Iowa Highway 28

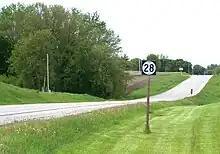
Iowa 28 one mile (1.6 km) north of Martensdale

Iowa Highway 28 begins at Iowa Highway 92 at Martensdale in Warren County. From Martensdale, it continues north through Prole and Norwalk before crossing into Polk County. Just across the county line, Iowa 28 meets Iowa Highway 5 at a partial-cloverleaf interchange. Just north of the interchange is Army Post Road, a former alignment of Iowa Highway 5. Iowa 28 crosses the Raccoon River just south of Railroad Avenue in West Des Moines. From the river to the Interstate 235 interchange, the east side of the street is 63rd Street in Des Moines, while the west side of the street is 1st Street in West Des Moines. The dual designation of street names is particularly confusing to drivers and residents alike. North of I-235, Iowa 28 continues north through Windsor Heights until reaching U.S. Highway 6 at Hickman Road in Des Moines. U.S. Route 6 and Iowa Highway 28 run together for , first east on Hickman Road, then north on Merle Hay Road. US 6 and Iowa 28 split at Douglas Avenue near Merle Hay Mall. Iowa 28 continues north along the Urbandale / Des Moines city limit line before ending at exit 131 of Interstate 35 / Interstate 80 at the Johnston / Urbandale city limit line.